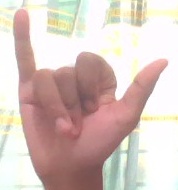
ASL sign: Y